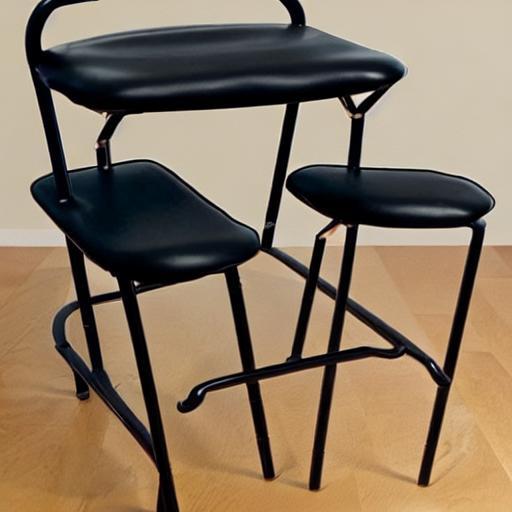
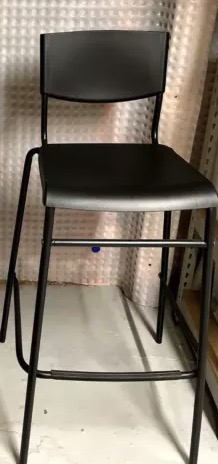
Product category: stool
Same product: no